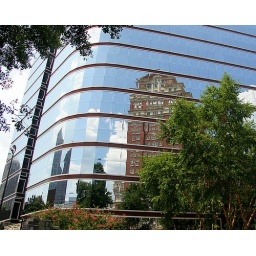
ATL brick building reflected in curved glass